Chiapa de Corzo (Mesoamerican site)

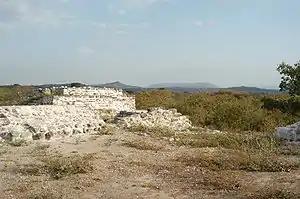
Mound 1, Chiapa de Corzo, looking south toward the Grijalva River

Chiapa de Corzo is an archaeological site of pre-Columbian Mesoamerica located near the small town of Chiapa de Corzo, Chiapas.